Lambert of Italy

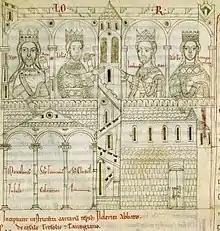
Lambert (second from left) depicted as one of the kings who had favoured and protected the abbey of San Clemente a Casauria.From the "Chronicon Casauriense", 12th-century manuscript

Lambert (c. 880 – 15 October 898) was the King of Italy from 891, Emperor, co-ruling with his father from 892, and Duke of Spoleto and Camerino (as Lambert II) from his father's death in 894. He was the son of Guy III of Spoleto and Ageltrude, born in San Rufino. He was the last ruler to issue a capitulary in the Carolingian tradition.